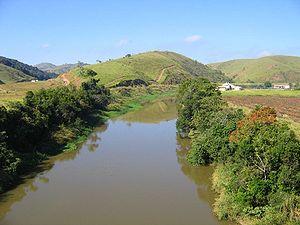
Le Rio Paraíba do Sul est un important fleuve brésilien des États du Minas Gerais, de Rio de Janeiro et de São Paulo qui naît dans l'État de São Paulo et parcourt une petite partie du Sud-Est Minas Gerais Minas Gerais. Il marque la limite naturelle entre Rio de Janeiro et São Paulo, en traversant la mésorégion du Nord Fluminense et se jette dans l'Océan Atlantique.